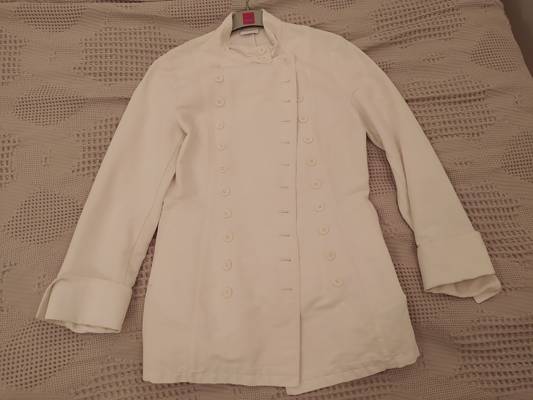
Waste category: clothes